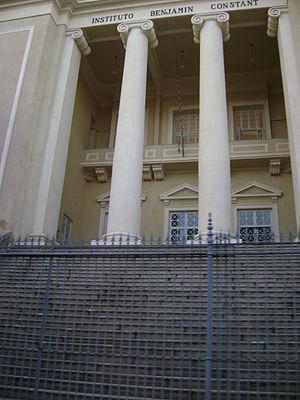
Benjamin Constant Botelho de Magalhães était un militaire, ingénieur, enseignant, penseur politique et homme d’État brésilien, figure emblématique de la république du Brésil.